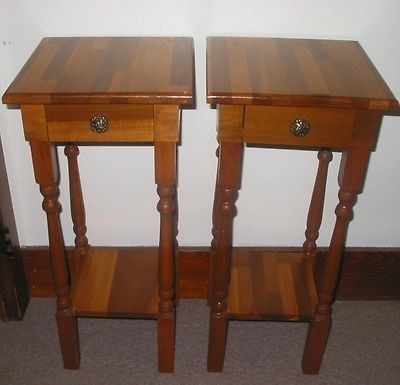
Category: table